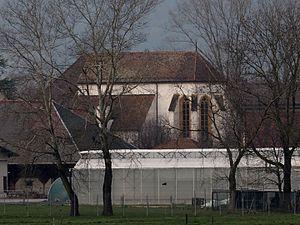
Gals, ehemalige Klosterkirche St. Johannsen.